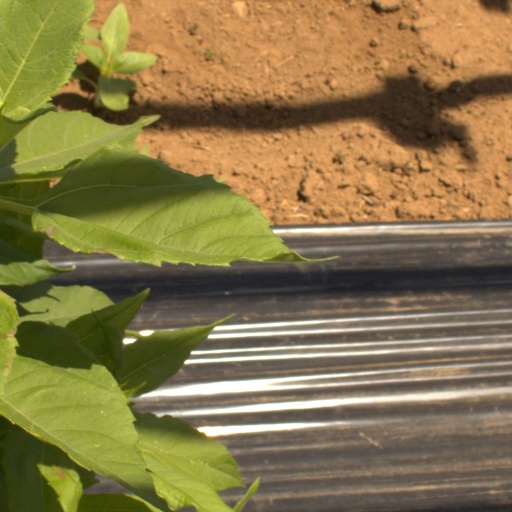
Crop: Jerusalem artichoke